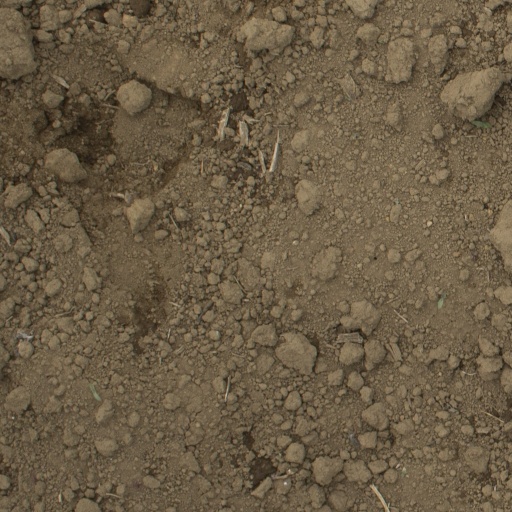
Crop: Jerusalem artichoke